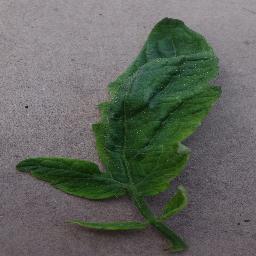
Label: Tomato___Tomato_Yellow_Leaf_Curl_Virus